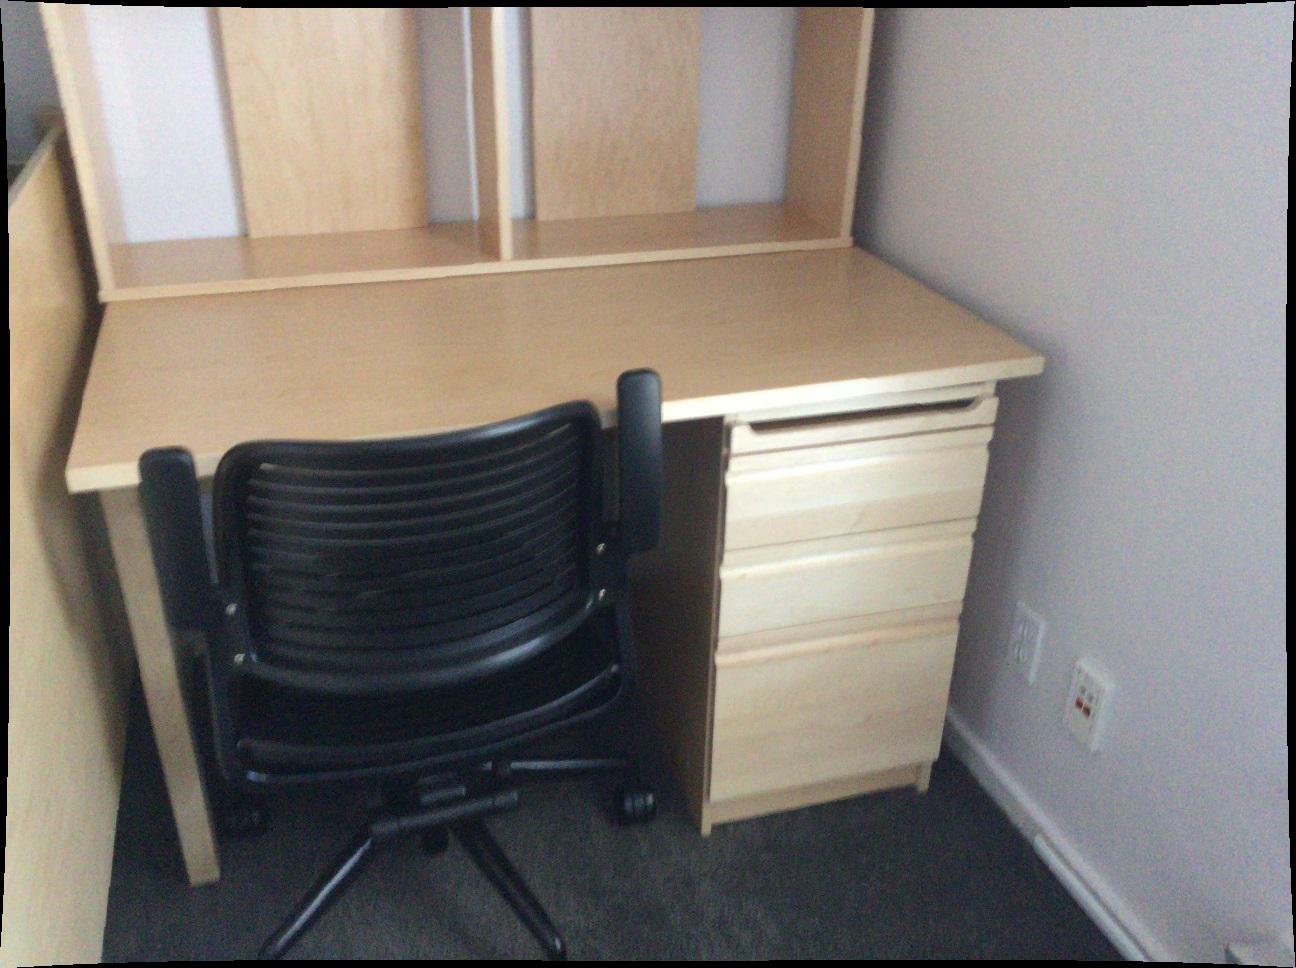
Question: In the image, there is the chair. Pinpoint several points within the vacant space situated right of the chair from the world's perspective. Your final answer should be formatted as a list of tuples, i.e. [(x1, y1), ...], where each tuple contains the x and y coordinates of a point satisfying the conditions above. The coordinates should be between 0 and 1, indicating the normalized pixel locations of the points.
Answer: [(0.745, 0.995), (0.792, 0.976), (0.621, 0.974), (0.670, 0.956), (0.717, 0.939), (0.762, 0.921), (0.600, 0.919), (0.646, 0.903), (0.691, 0.887), (0.735, 0.872)]